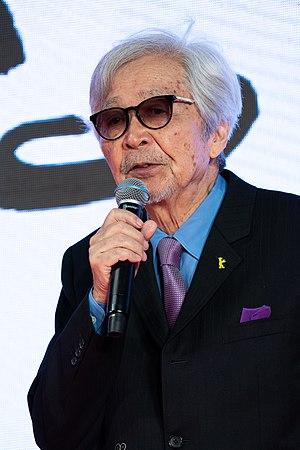
Yōji Yamada est un scénariste et réalisateur japonais né le 13 septembre 1931 à Toyonaka au Japon. Il est particulièrement connu pour avoir réalisé 45 films parmi les 48 composant la série de films C'est dur d'être un homme et pour sa trilogie Samouraï.